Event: Nepal Earthquake
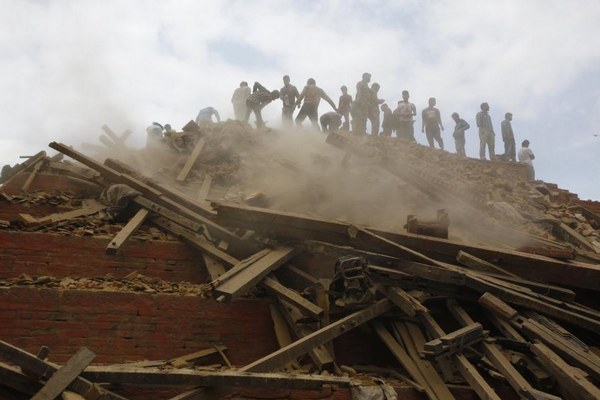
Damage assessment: damage